Infantry

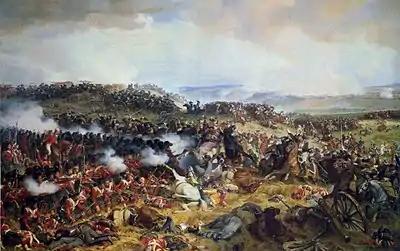
The charge of the French Cuirassiers at the Battle of Waterloo against a British infantry square

As firearms improved, armour for ranged defence had to be made thicker and heavier, which hindered mobility. With the introduction of the heavy arquebus designed to pierce standard steel armour, it was proven easier to make heavier firearms than heavier armour; armour transitioned to be only for close combat purposes. Pikemen armour tended to be just steel helmets and breastplates, and gunners had very little or no armour at all. By the time of the musket, the dominance of firepower shifted militaries away from any close combat, and use of armour decreased, until infantry typically went without wearing any armour.